Anna Westerlund

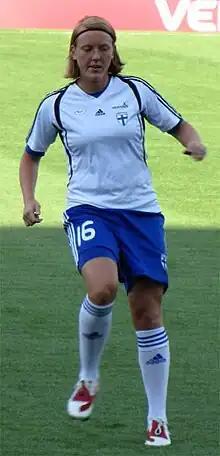
Anna Westerlund in 2009

Anna Åsa Olivia Westerlund (born 9 April 1989) is a Finnish footballer, who plays at club level for Åland United. She previously played for FC Honka in Finland's Naisten Liiga and Umeå IK. Despite playing 90 minutes in all 22 of Umeå's league matches, her contract with the club was not extended at the end of the 2011 season. The following season she remained in Sweden with Piteå IF.